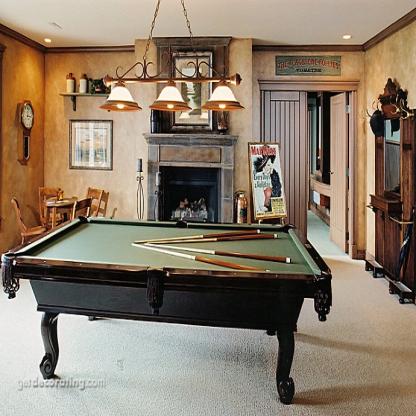
Scene: Indoor